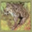
Label: frog